Triumph T140W TSS

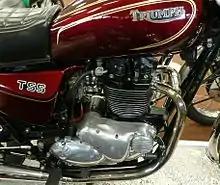
TSS-AV close up

Only three examples of the TSS AV in police and civilian specification were ever made (and one bare frame) including one for the late Chris Buckle, proprietor of former Triumph dealers, Roebucks Motorcycles. Not quite to the envisaged 1984 specification, this was made on 27 June 1983 and is, according to the factory production records held by the Vintage Motor Cycle Club, the last complete Meriden Triumph. This is the pictured burgundy-coloured example now on display at the National Motorcycle Museum in Solihull, West Midlands close to the former factory site. It was factory -fitted with Koni rear suspension units and omitted the 'ducktail' in favour of the conventional rear mudguard arrangement.